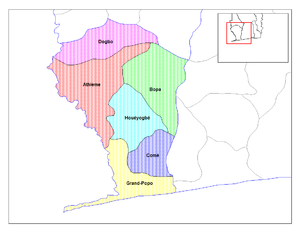
Le Bénin est subdivisé en 77 communes.
Le Mono est un département du sud-ouest du Bénin, limitrophe du Togo. Le Couffo, qui faisait partie de l'ancien département du Mono, en a été détaché lors de la réforme administrative de 1999. Son chef-lieu est Lokossa.